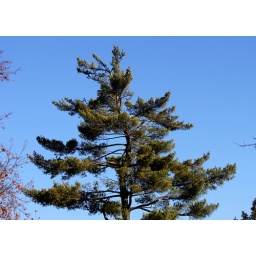
Evergreen tree against blue sky, University of Arkansas campus. Unusual shape is due to damage from 2009 ice storm.